Hermes Europe

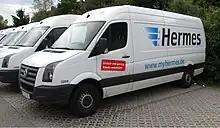
Volkswagen Crafter delivery van for Hermes in Germany

The company was founded in 1972 in Germany, opening 20 depots in its first year. In 1989, after the fall of the Berlin Wall, it began offering deliveries to East Germany.